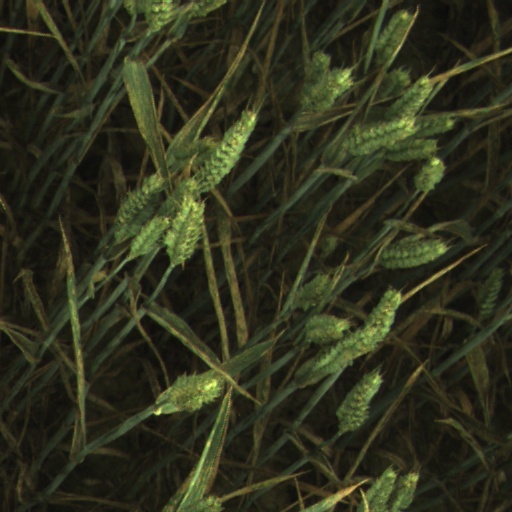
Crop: wheat